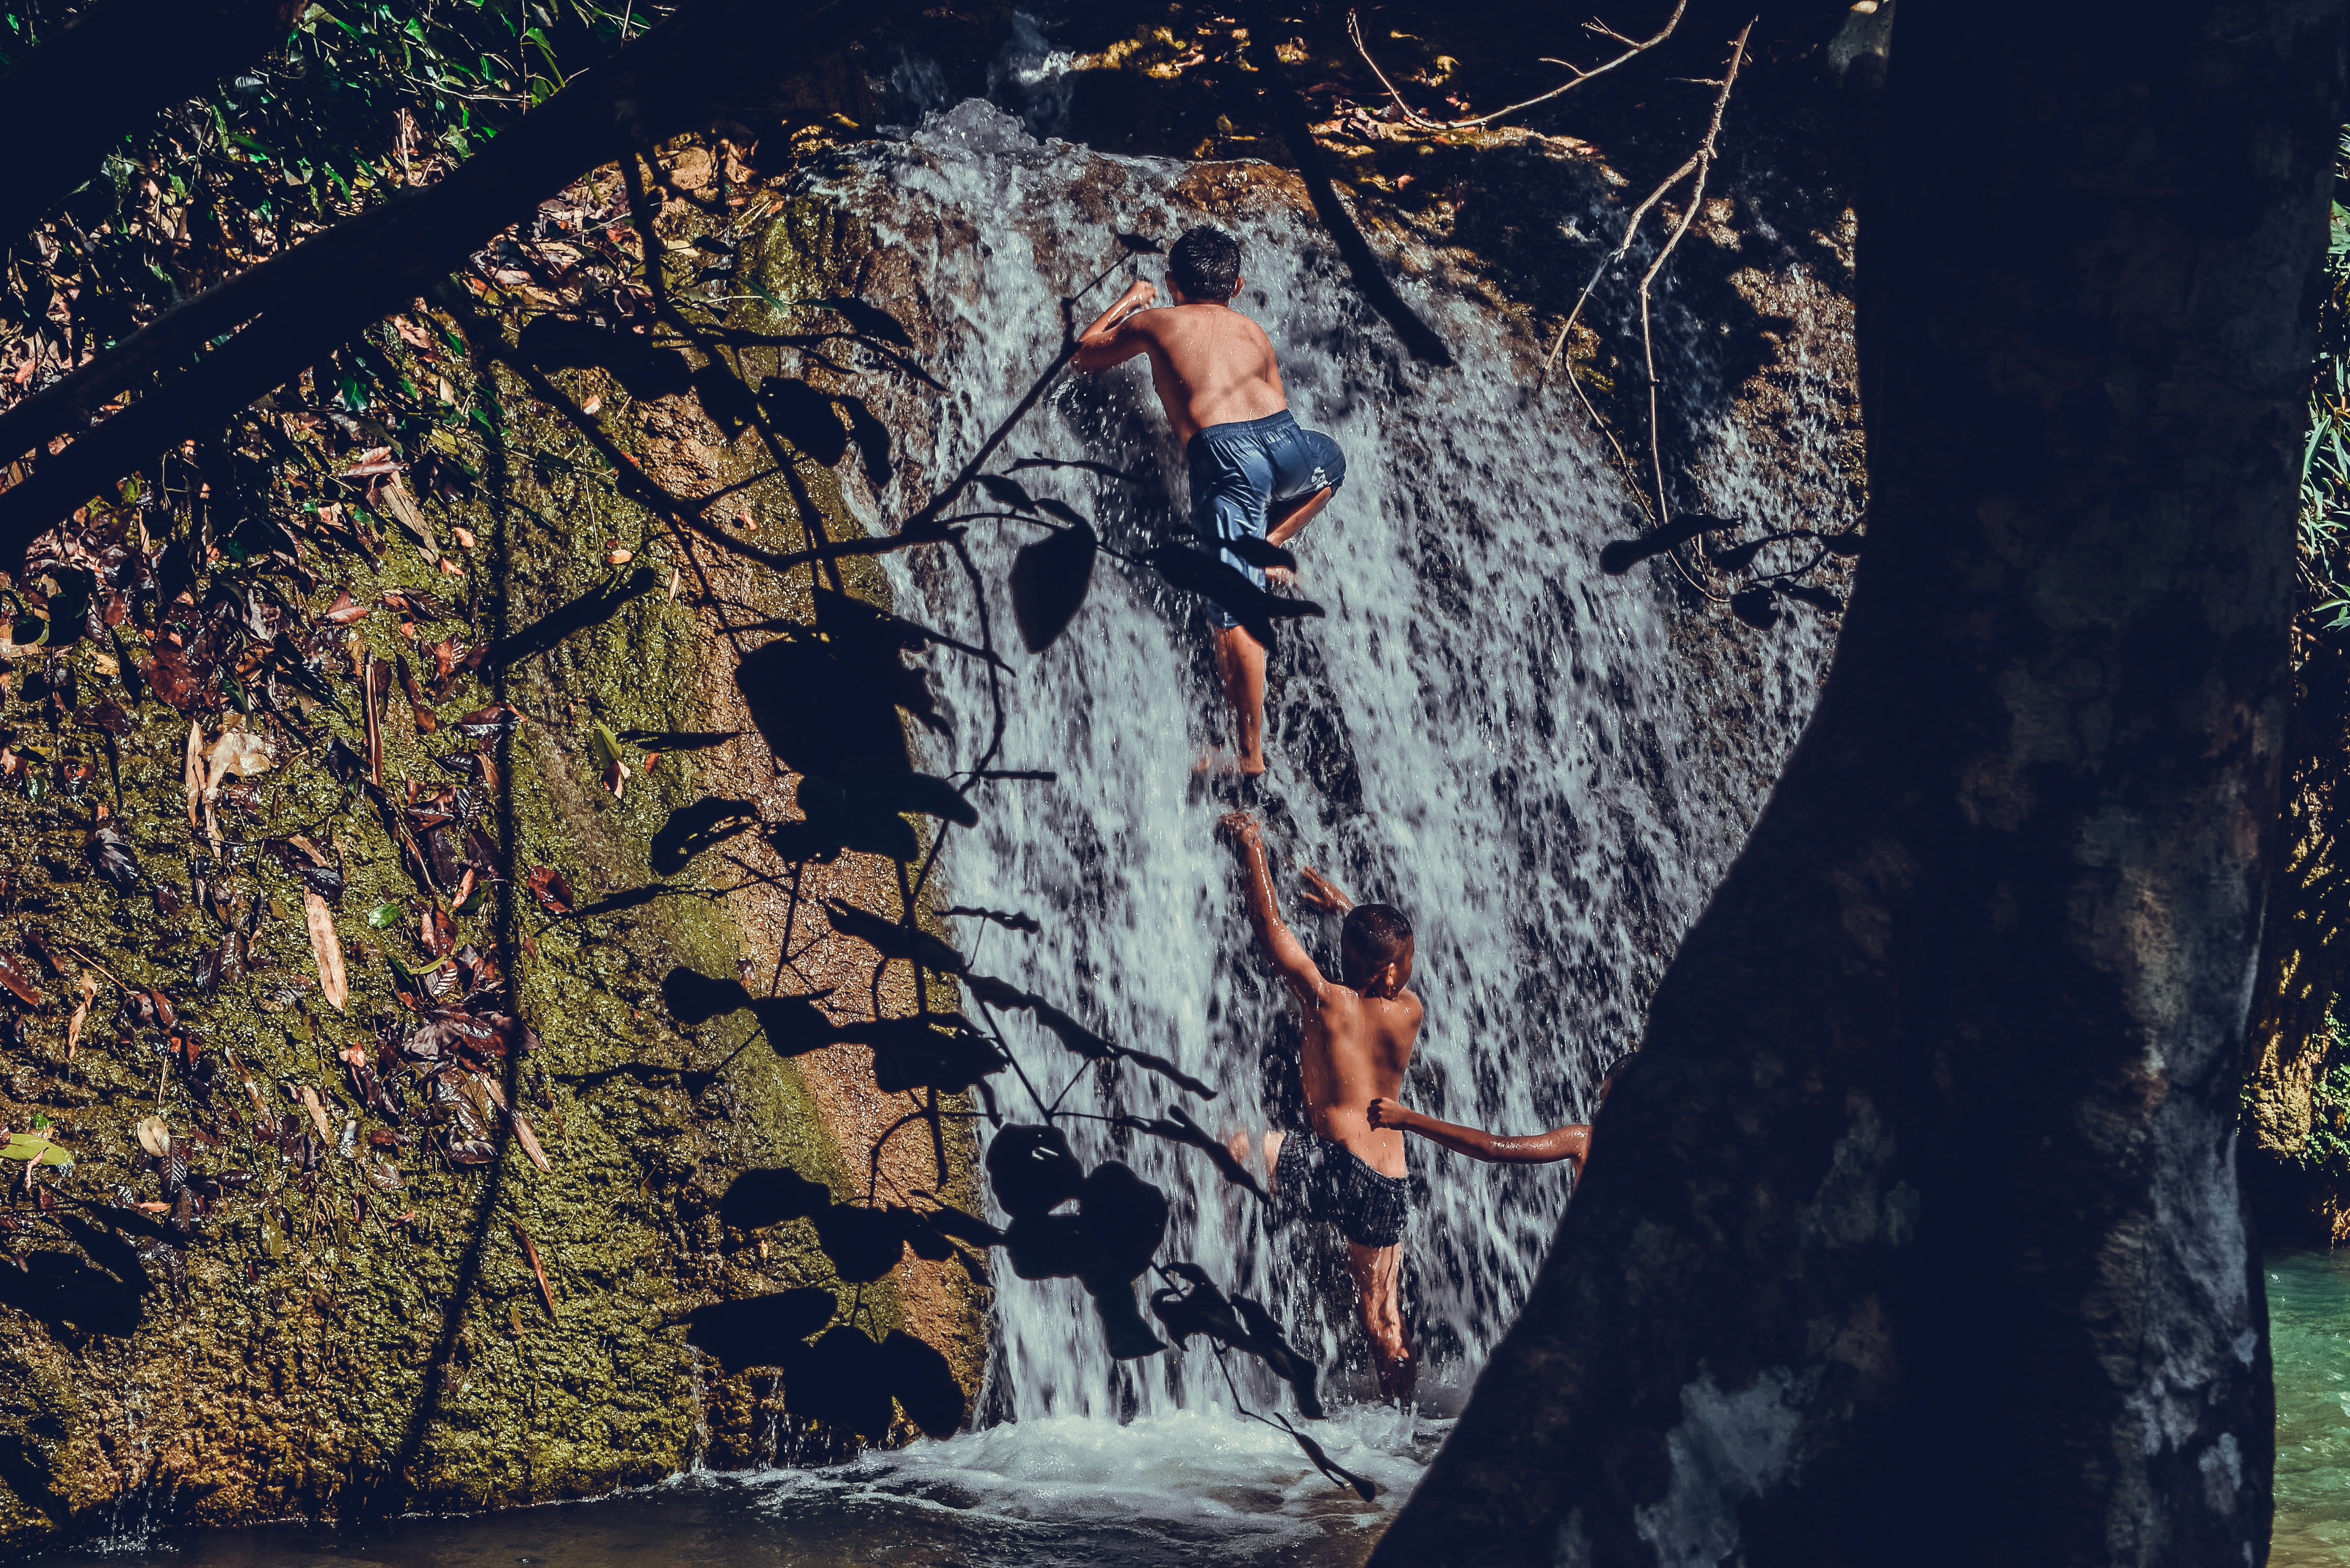
nature, tree, water, adventure, natural environment, sky, branch, wilderness, sport climbing, leaf, rock, rock climbing, woody plant, recreation, abseiling, forest, free climbing, plant, extreme sport, climbing, state park, sunlight, old growth forest, jungle, wood, leisure, national park, autumn